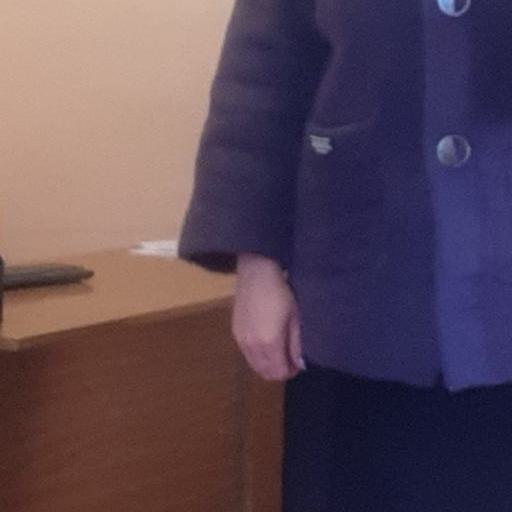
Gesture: no_gesture